Menzies government (1949–1966)

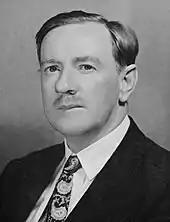
Sir Percy Spender negotiated the ANZUS Treaty alliance with the United States and Colombo Plan for aid and development assistance for Asia.

Australia signed the official Peace Treaty with Japan in San Francisco in 1951, but by this point, the world had entered a new and tense period in international relations – the Cold War. With the memory of Japanese expansionism fresh in the Australian experience, and with the commencement of the Cold War seeing the Soviet Union dominating Eastern Europe, the Chinese Communist Party winning the Chinese Civil War in 1949 and Communist North Korea invading South Korea in 1950, Australia sought security outside its traditional allegiance to Britain.